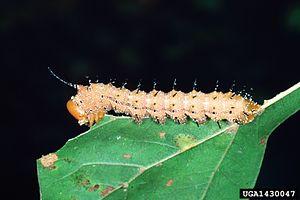
Anisota stigma est une espèce de lépidoptères de la famille des Saturniidae, de la sous-famille des Ceratocampinae.